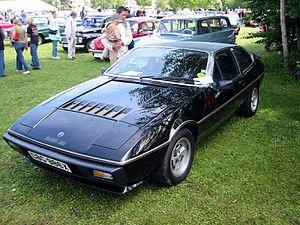
Lotus Cars est un constructeur automobile chinois d'origine anglaise spécialisé dans les voitures de sport et de compétition. Lotus sous-traite également de l'ingénierie automobile pour des constructeurs généralistes désirant améliorer leurs voitures ou créer des modèles sportifs. Lotus était le surnom donné par Colin Chapman, le fondateur de Lotus, à son épouse.